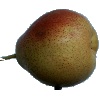
Label: Pear Forelle 1